Bangu Atlético Clube

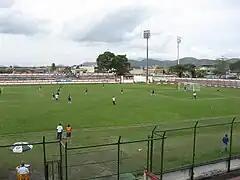
Estádio Proletário Guilherme da Silveira Filho

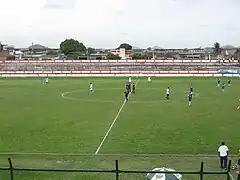
Estádio Proletário Guilherme da Silveira Filho

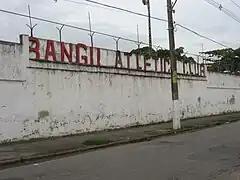
Stadium exterior

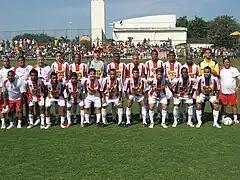
Team photo from the 2010 season

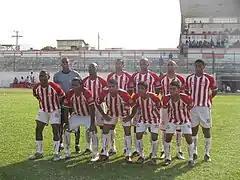
Team photo from the 2007 season

Bangu Atlético Clube, commonly known as Bangu, is a Brazilian professional association football club based in Rio de Janeiro, in the western neighbourhood of Bangu. The team plays in Série D, the fourth tier of the Brazilian football league system, as well as in the Campeonato Carioca, the top tier of the Rio de Janeiro state football league.